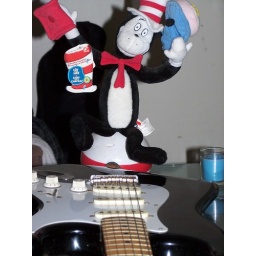
cat in the hat